List of bus rapid transit systems in North America

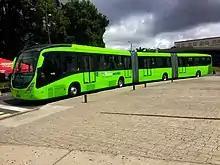
Transmetro in Guatemala City

Bus rapid transit (BRT) systems are designed to have much more capacity, reliability, and other quality features than a conventional bus system. There are a number of BRT systems in North America, with some of their technical details listed below.